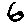
Label: 6